Rockefeller Center

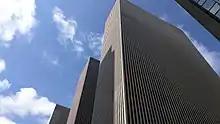
1251 Avenue of the Americas (1965). 1221 (1966) and 1211 (1968) are visible to the left and far left, respectively.

Rockefeller Center Inc. had started working on plans to expand the complex during World War II, even though the outbreak of the war had stopped almost all civilian construction projects. In 1943, the complex's managers bought land and buildings on three street corners near the complex. Rockefeller Center unveiled plans for expansion to the southwest and north in 1944.